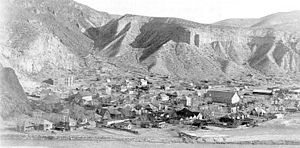
Clifton
Clifton i 1903
Clifton er en by i Greenlee County i delstaten Arizona, USA. Clifton har været amtets hovedsæde siden oprettelsen af Greenlee County i 1909.